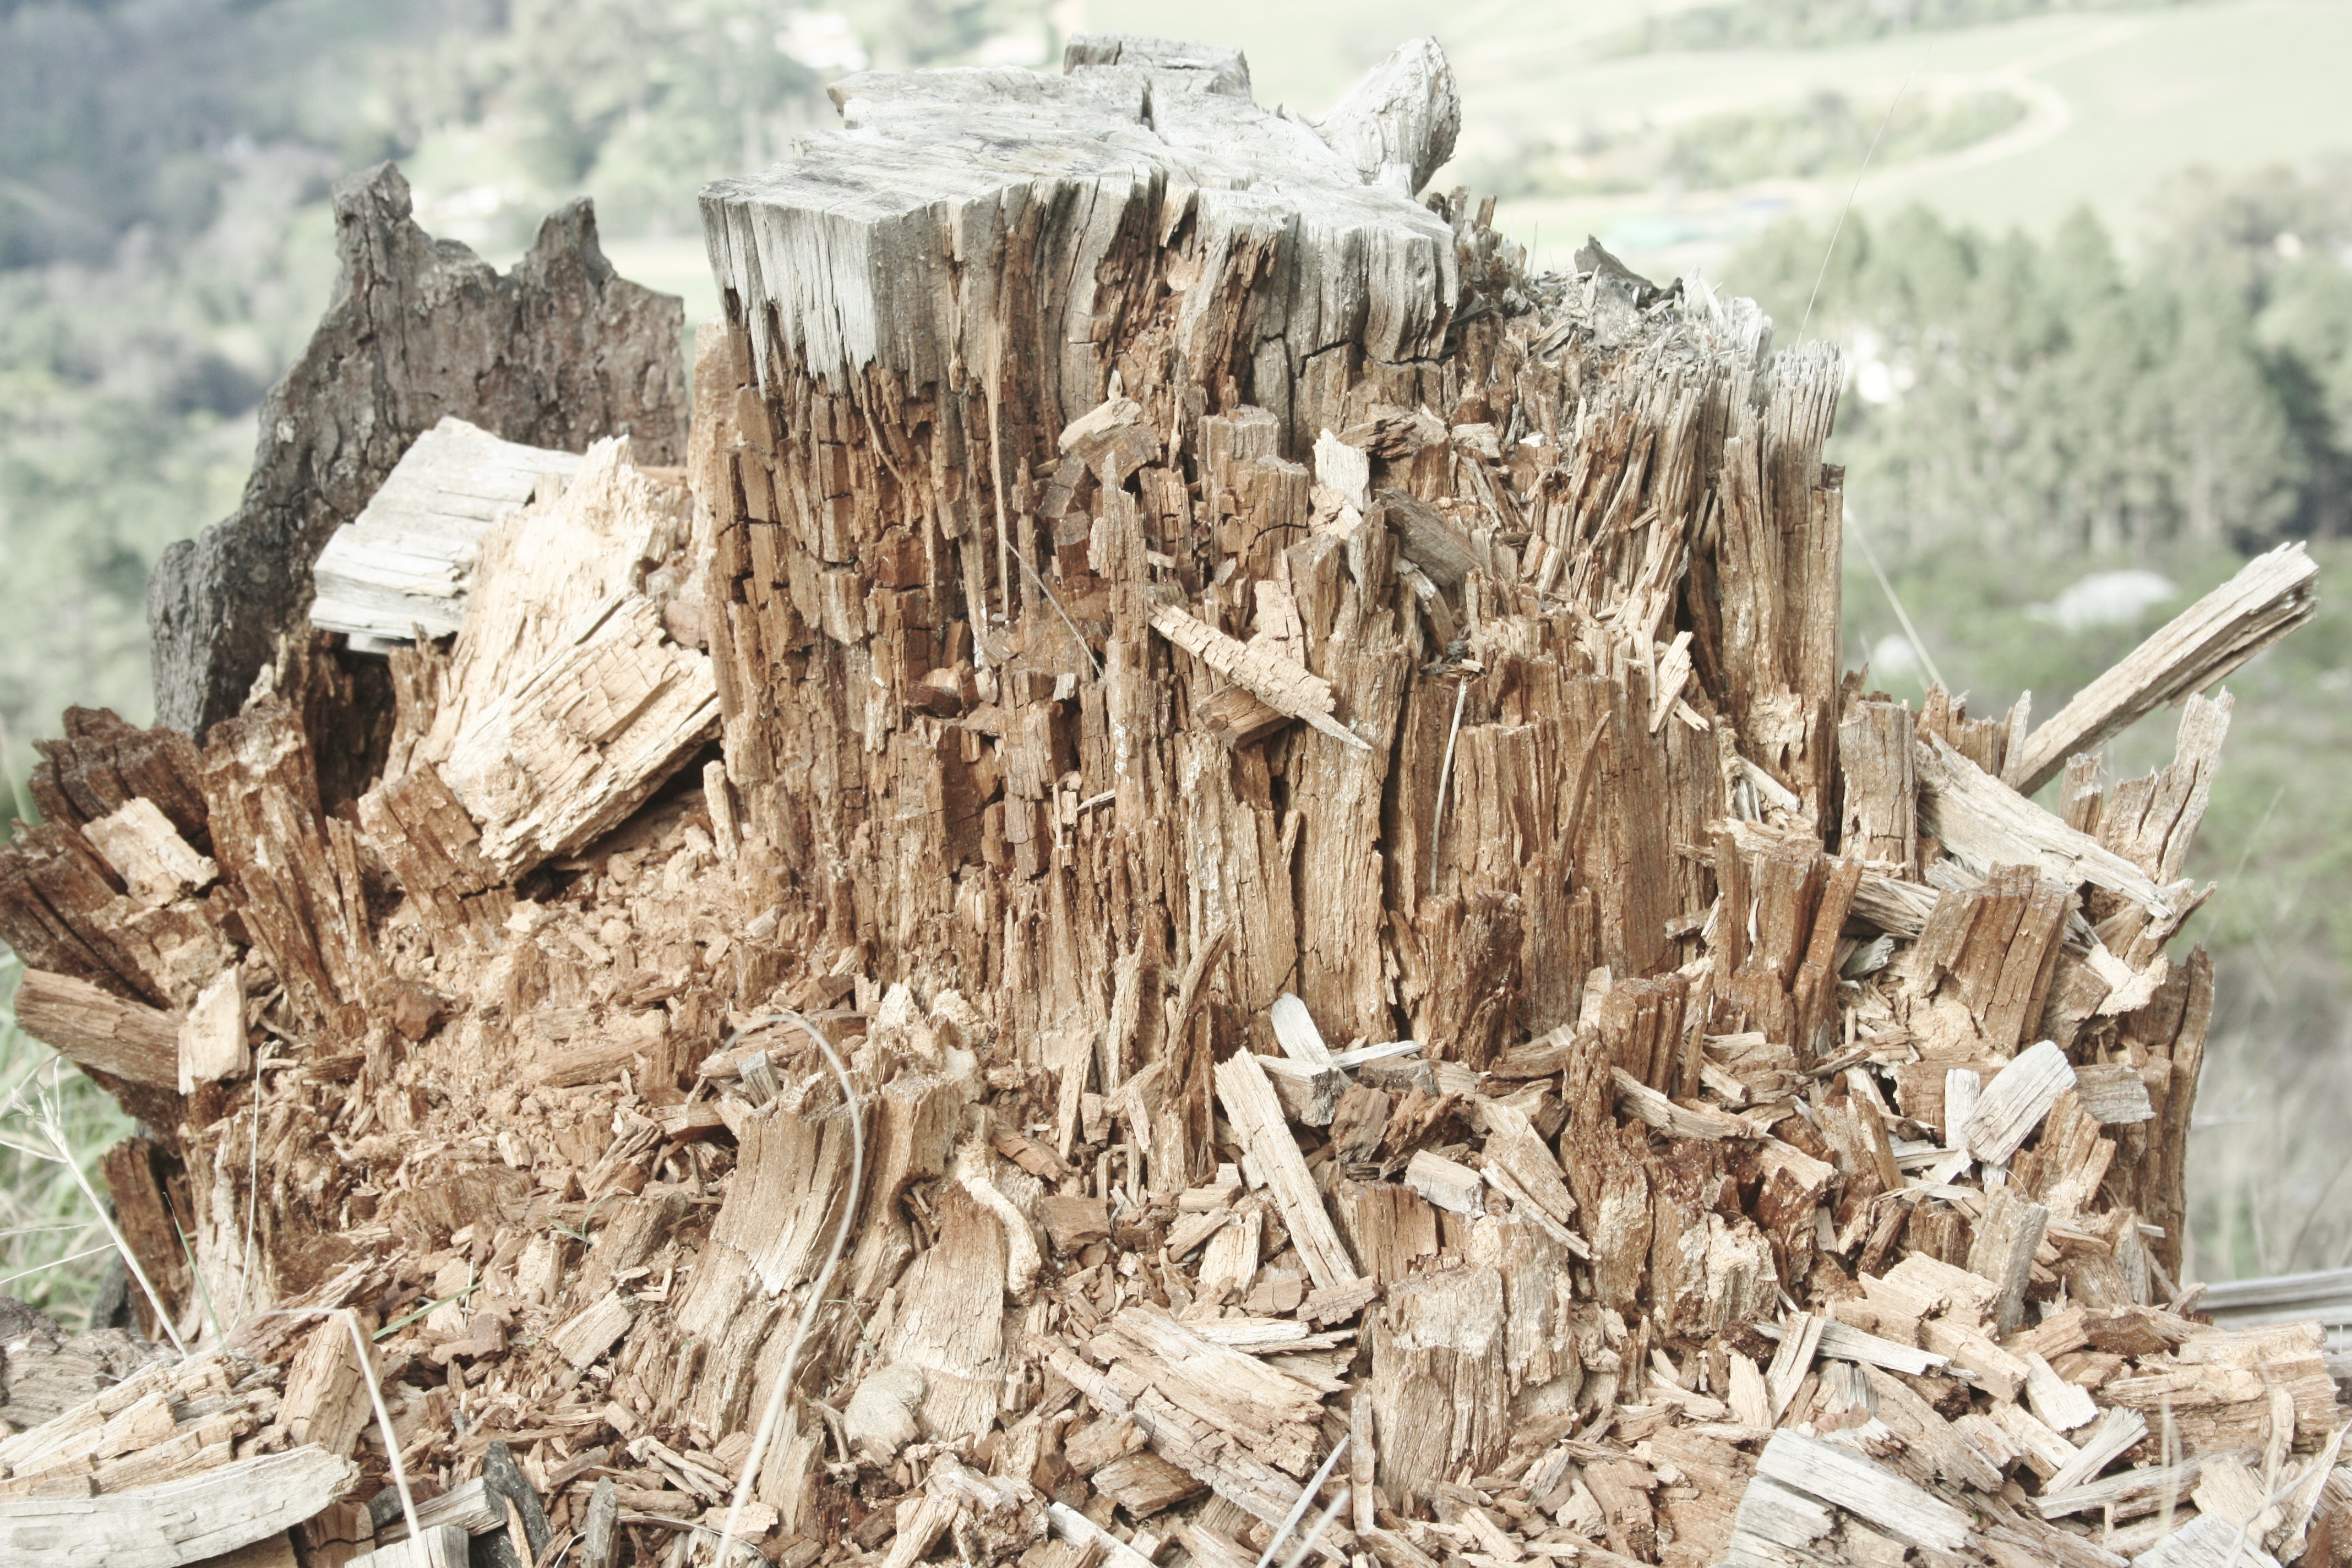
tree, wood, stump, trunk, chopped, broken, soil, dead, material, rubble, treestump, earthquake, scrap, wood chips, geological phenomenon